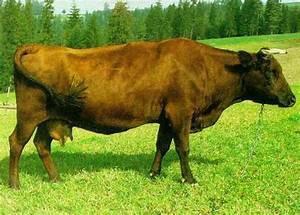
cow